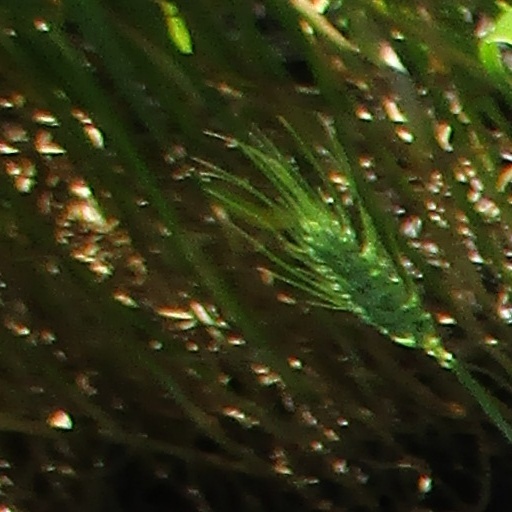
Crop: wheat